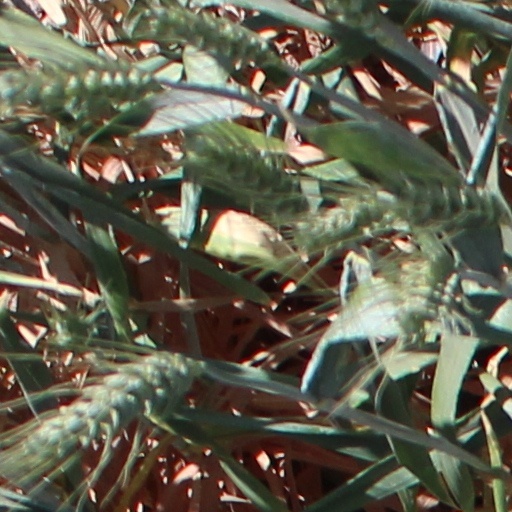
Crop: wheat